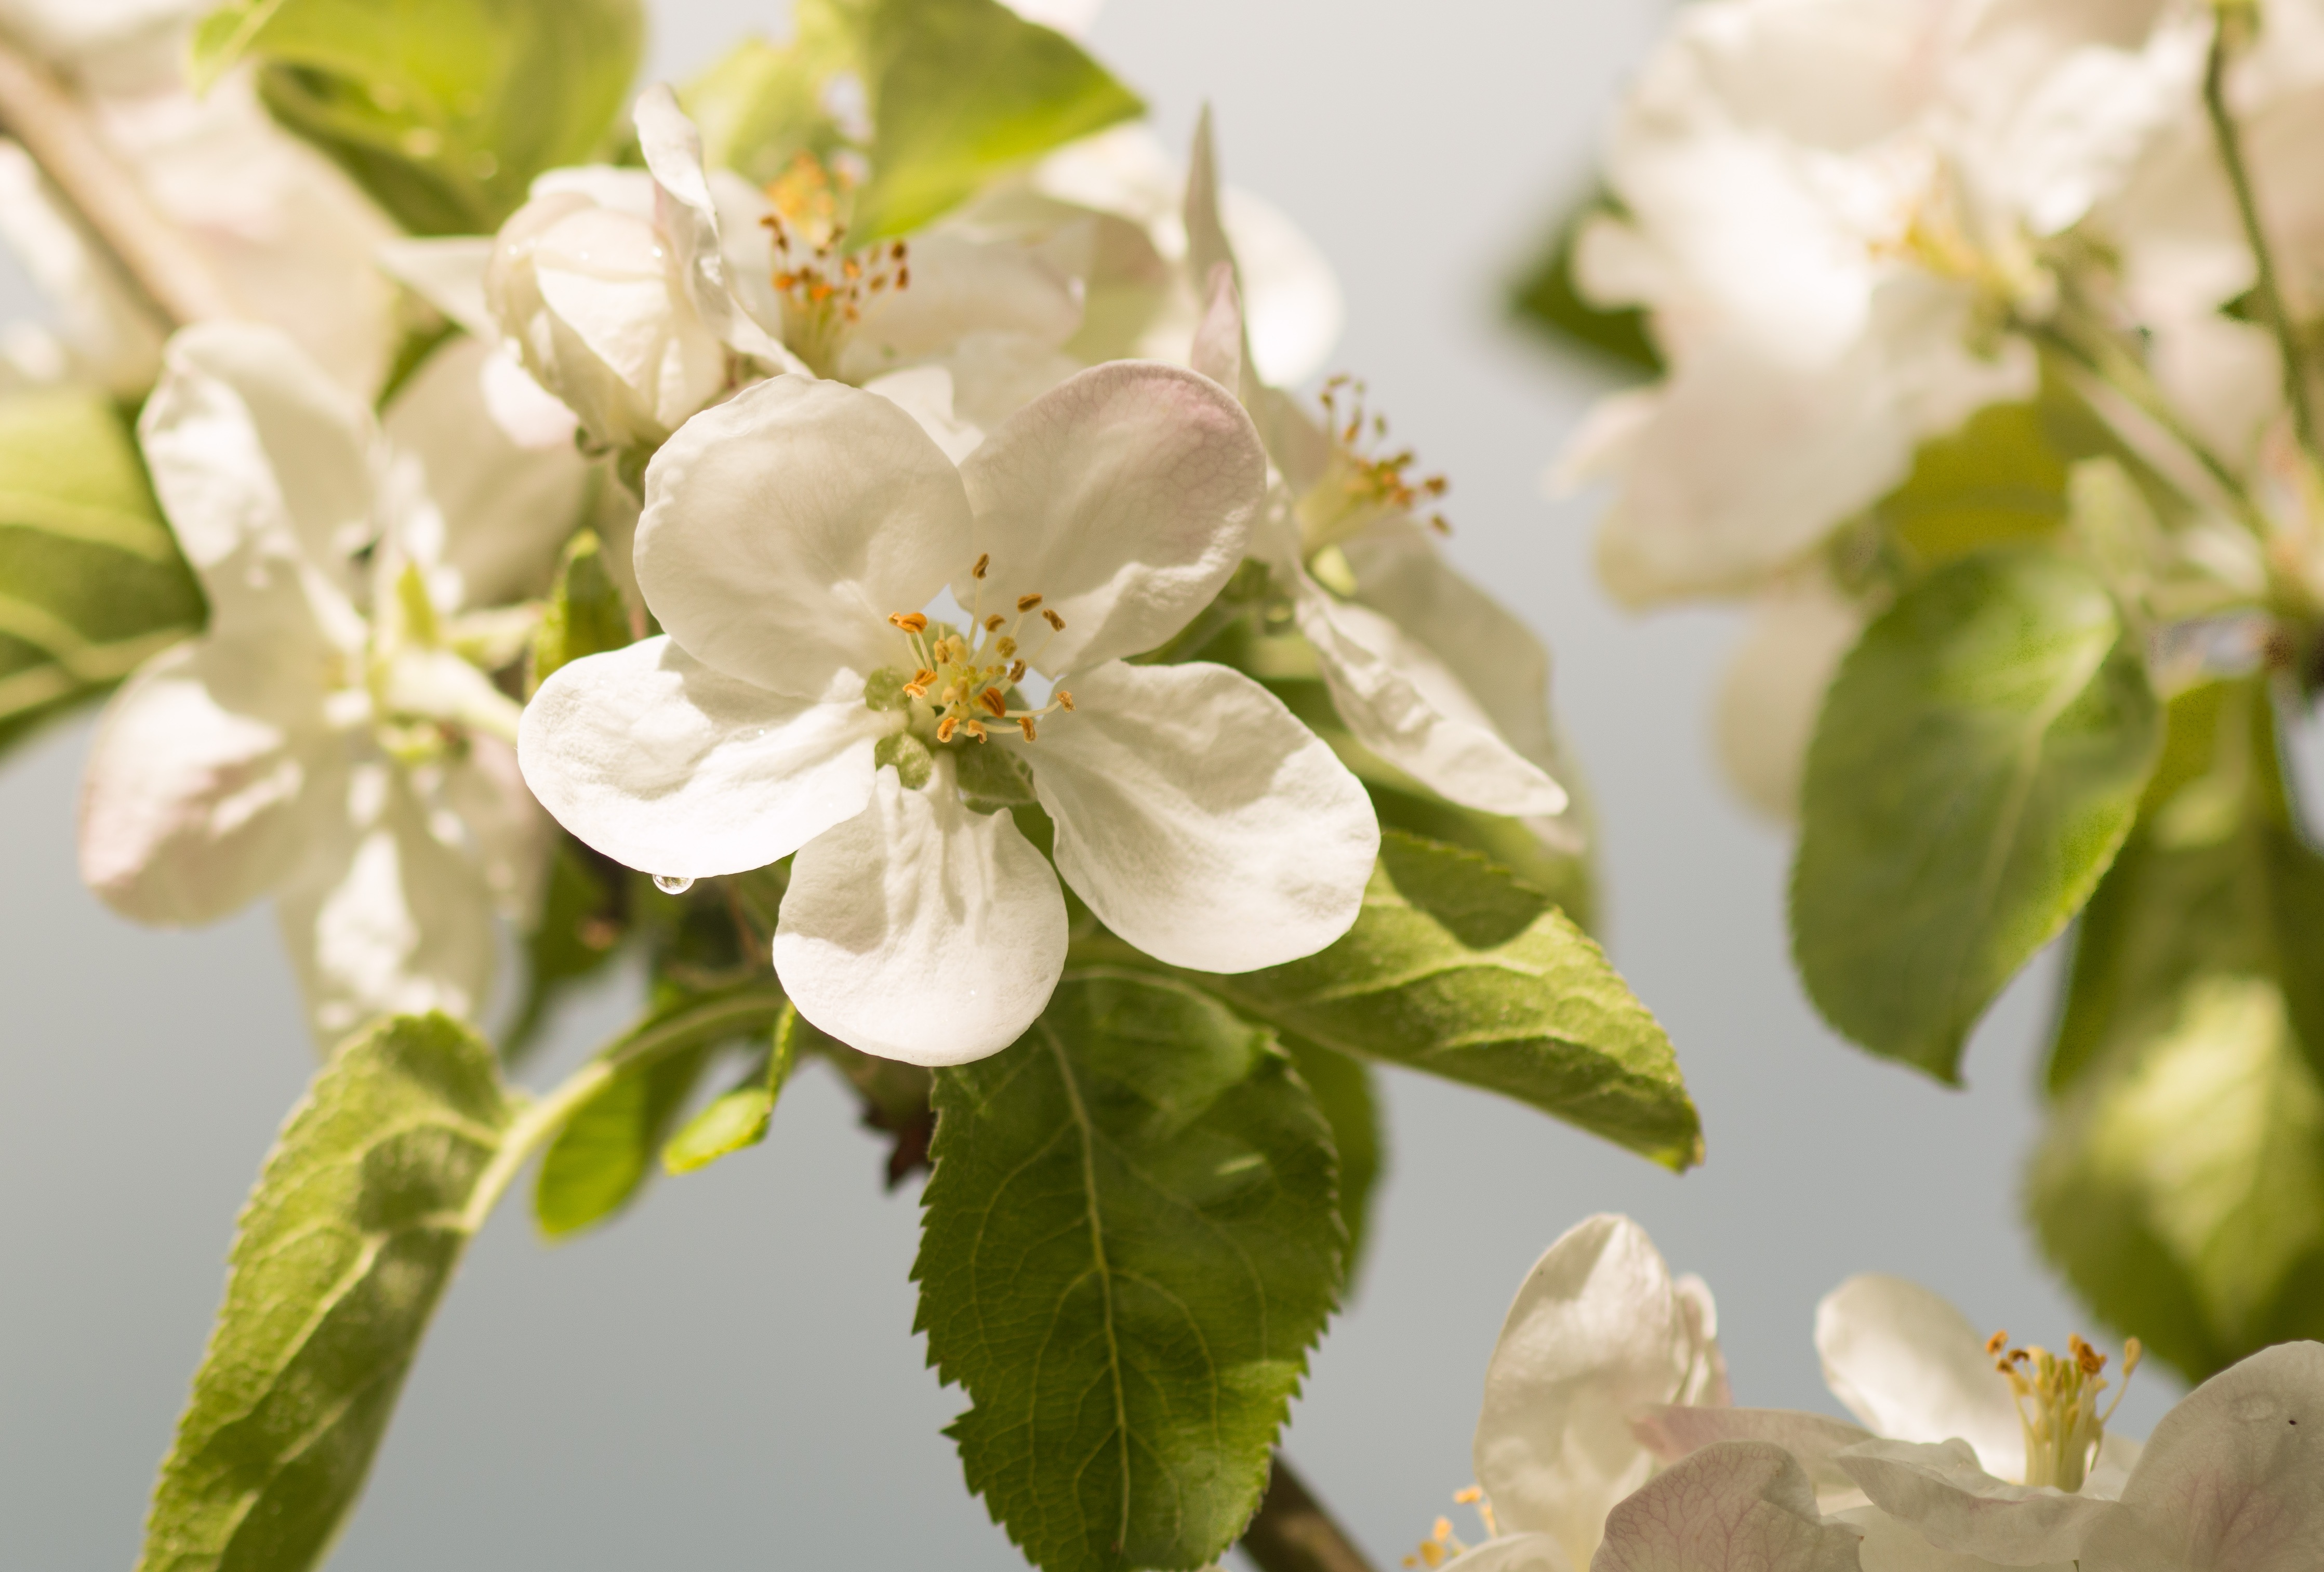
apple, tree, nature, branch, blossom, plant, white, fruit, flower, petal, bloom, food, spring, produce, macro, botany, garden, pink, close, flora, leaves, shrub, fruit tree, apple tree, macro photography, apple blossom, kernobstgewaechs, flowering plant, rose family, apple tree blossom, fruit tree blossoming, land plant